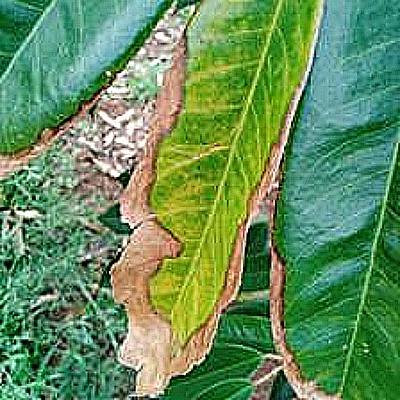
Label: Leaf_Blight